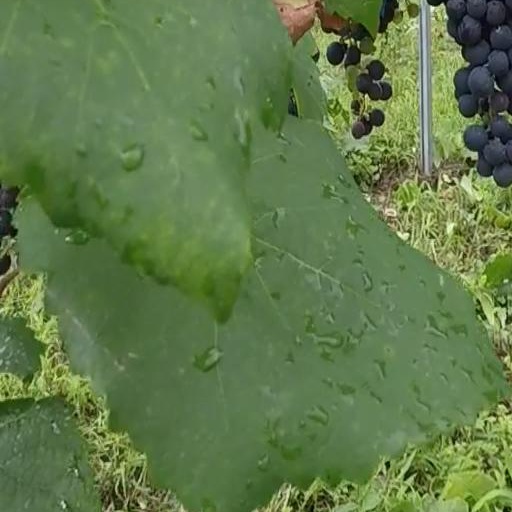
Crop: grape